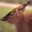
Label: deer